Coptic identity

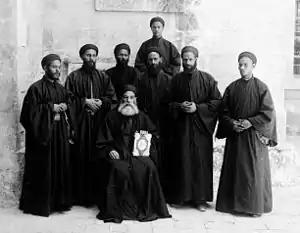
Egyptian Coptic monks in Jerusalem

To manage growing numbers of fugitives, the administration imposed fines for harboring them and rewards for their capture. These developments fostered solidarity networks within villages that further strengthened Coptic communal identity.